Władysław Sikorski

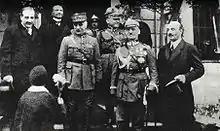
Sikorski with Marshal of France Ferdinand Foch (1923)

In 1918 the Russian, Austro-Hungarian and German empires collapsed, and Poland once again became independent, but the borders of the Second Polish Republic were not fully determined and were unstable. In the east they would be formed in the escalating conflicts among Polish, Ukrainian, Lithuanian and Soviet forces in what culminated in the Polish–Soviet War (1919–1921). Winston Churchill commented: "The war of giants had ended, the wars of the pygmies began." Bolshevik leaders saw Poland as a bridge that the communist revolution would have to force to bring communism to the West, and Poland's very existence would soon be at stake.